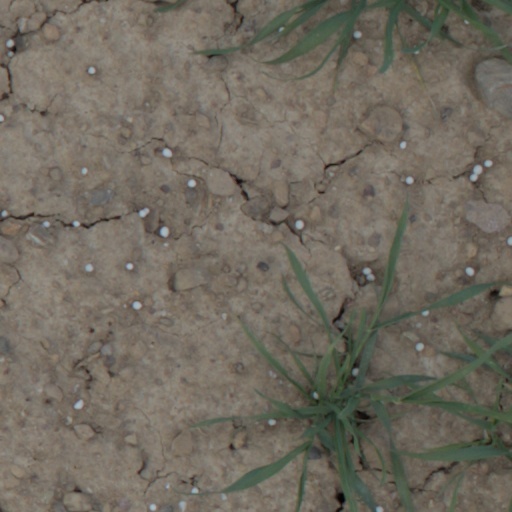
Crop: wheat